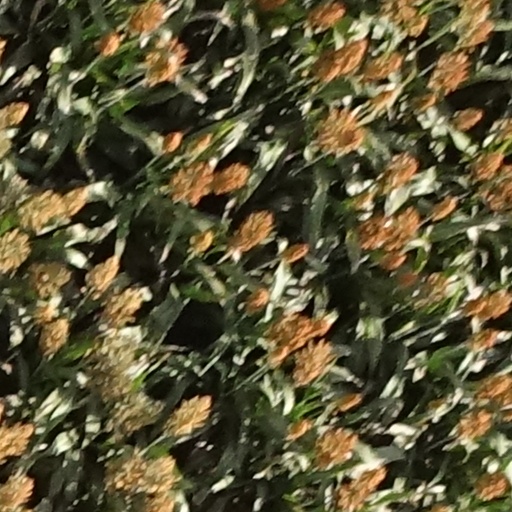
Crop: sorghum